Tam thiên tự

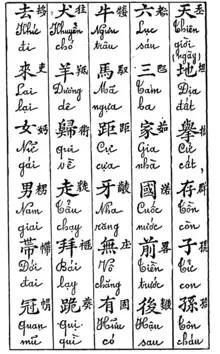
The first page of Tam thiên tự giải dịch quốc ngữ (1908). Depicting Chinese characters glossed with chữ Nôm and the Vietnamese alphabet.

The text also shows several obsolete words that are no longer used in Vietnamese, having a different meaning, or is only used in compound words.